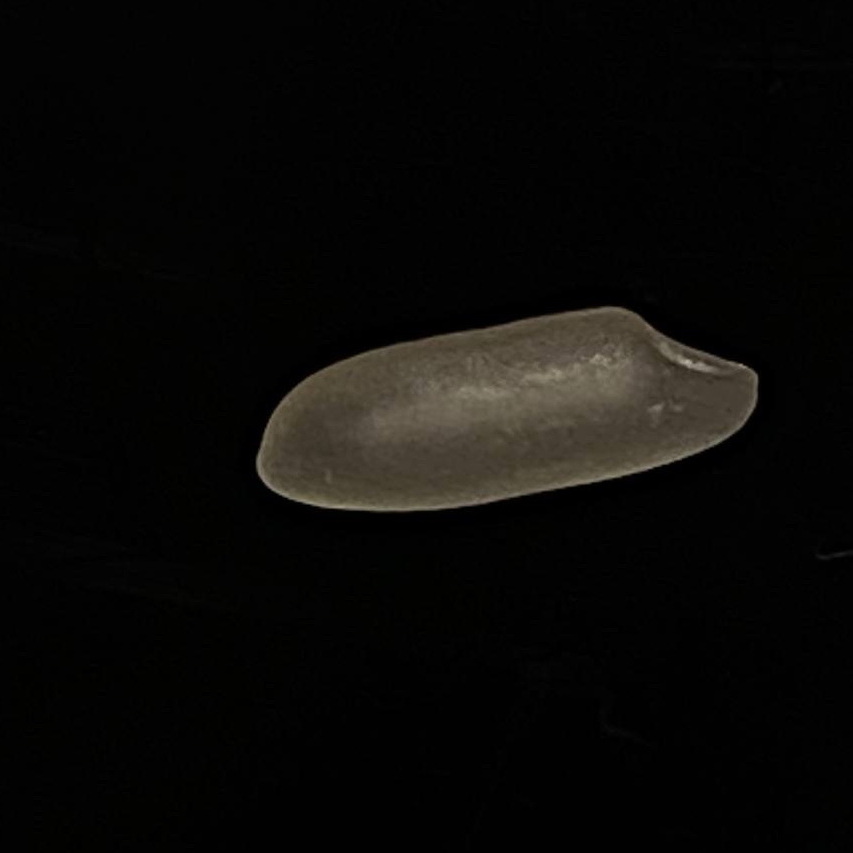
Rice variety: Subol_Lota